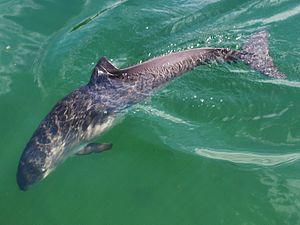
Cette liste commentée recense la mammalofaune à Jersey. Elle répertorie les espèces de mammifères jersiais actuels et celles qui ont été récemment classifiées comme éteintes. Cette liste comporte 37 espèces réparties en sept ordres et quinze familles, dont une est « quasi menacée » et quatre ont des « données insuffisantes » pour être classées.
Cette liste commentée recense la mammalofaune aux îles Féroé. Elle répertorie les espèces de mammifères féroïens actuels et celles qui ont été récemment classifiées comme éteintes. Cette liste comporte 38 espèces réparties en six ordres et quatorze familles, dont quatre sont « en danger », deux sont « vulnérables », une est « quasi menacée » et cinq ont des « données insuffisantes » pour être classées.
Cette liste commentée recense la mammalofaune en Åland. Elle répertorie les espèces de mammifères ålandais actuels et celles qui ont été récemment classifiées comme éteintes. Cette liste comporte 34 espèces réparties en neuf ordres et quatorze familles, dont deux sont « quasi menacées ».
Cette liste commentée recense la mammalofaune en Lituanie. Elle répertorie les espèces de mammifères lituaniens actuels et celles qui ont été récemment classifiées comme éteintes. Cette liste comporte 93 espèces réparties en dix ordres et 27 familles, dont une est « en danger critique d'extinction », deux sont « en danger », deux autres sont « vulnérables » et six sont « quasi menacées ».